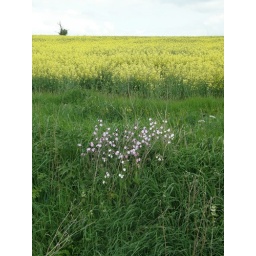
Lavenham field in flower